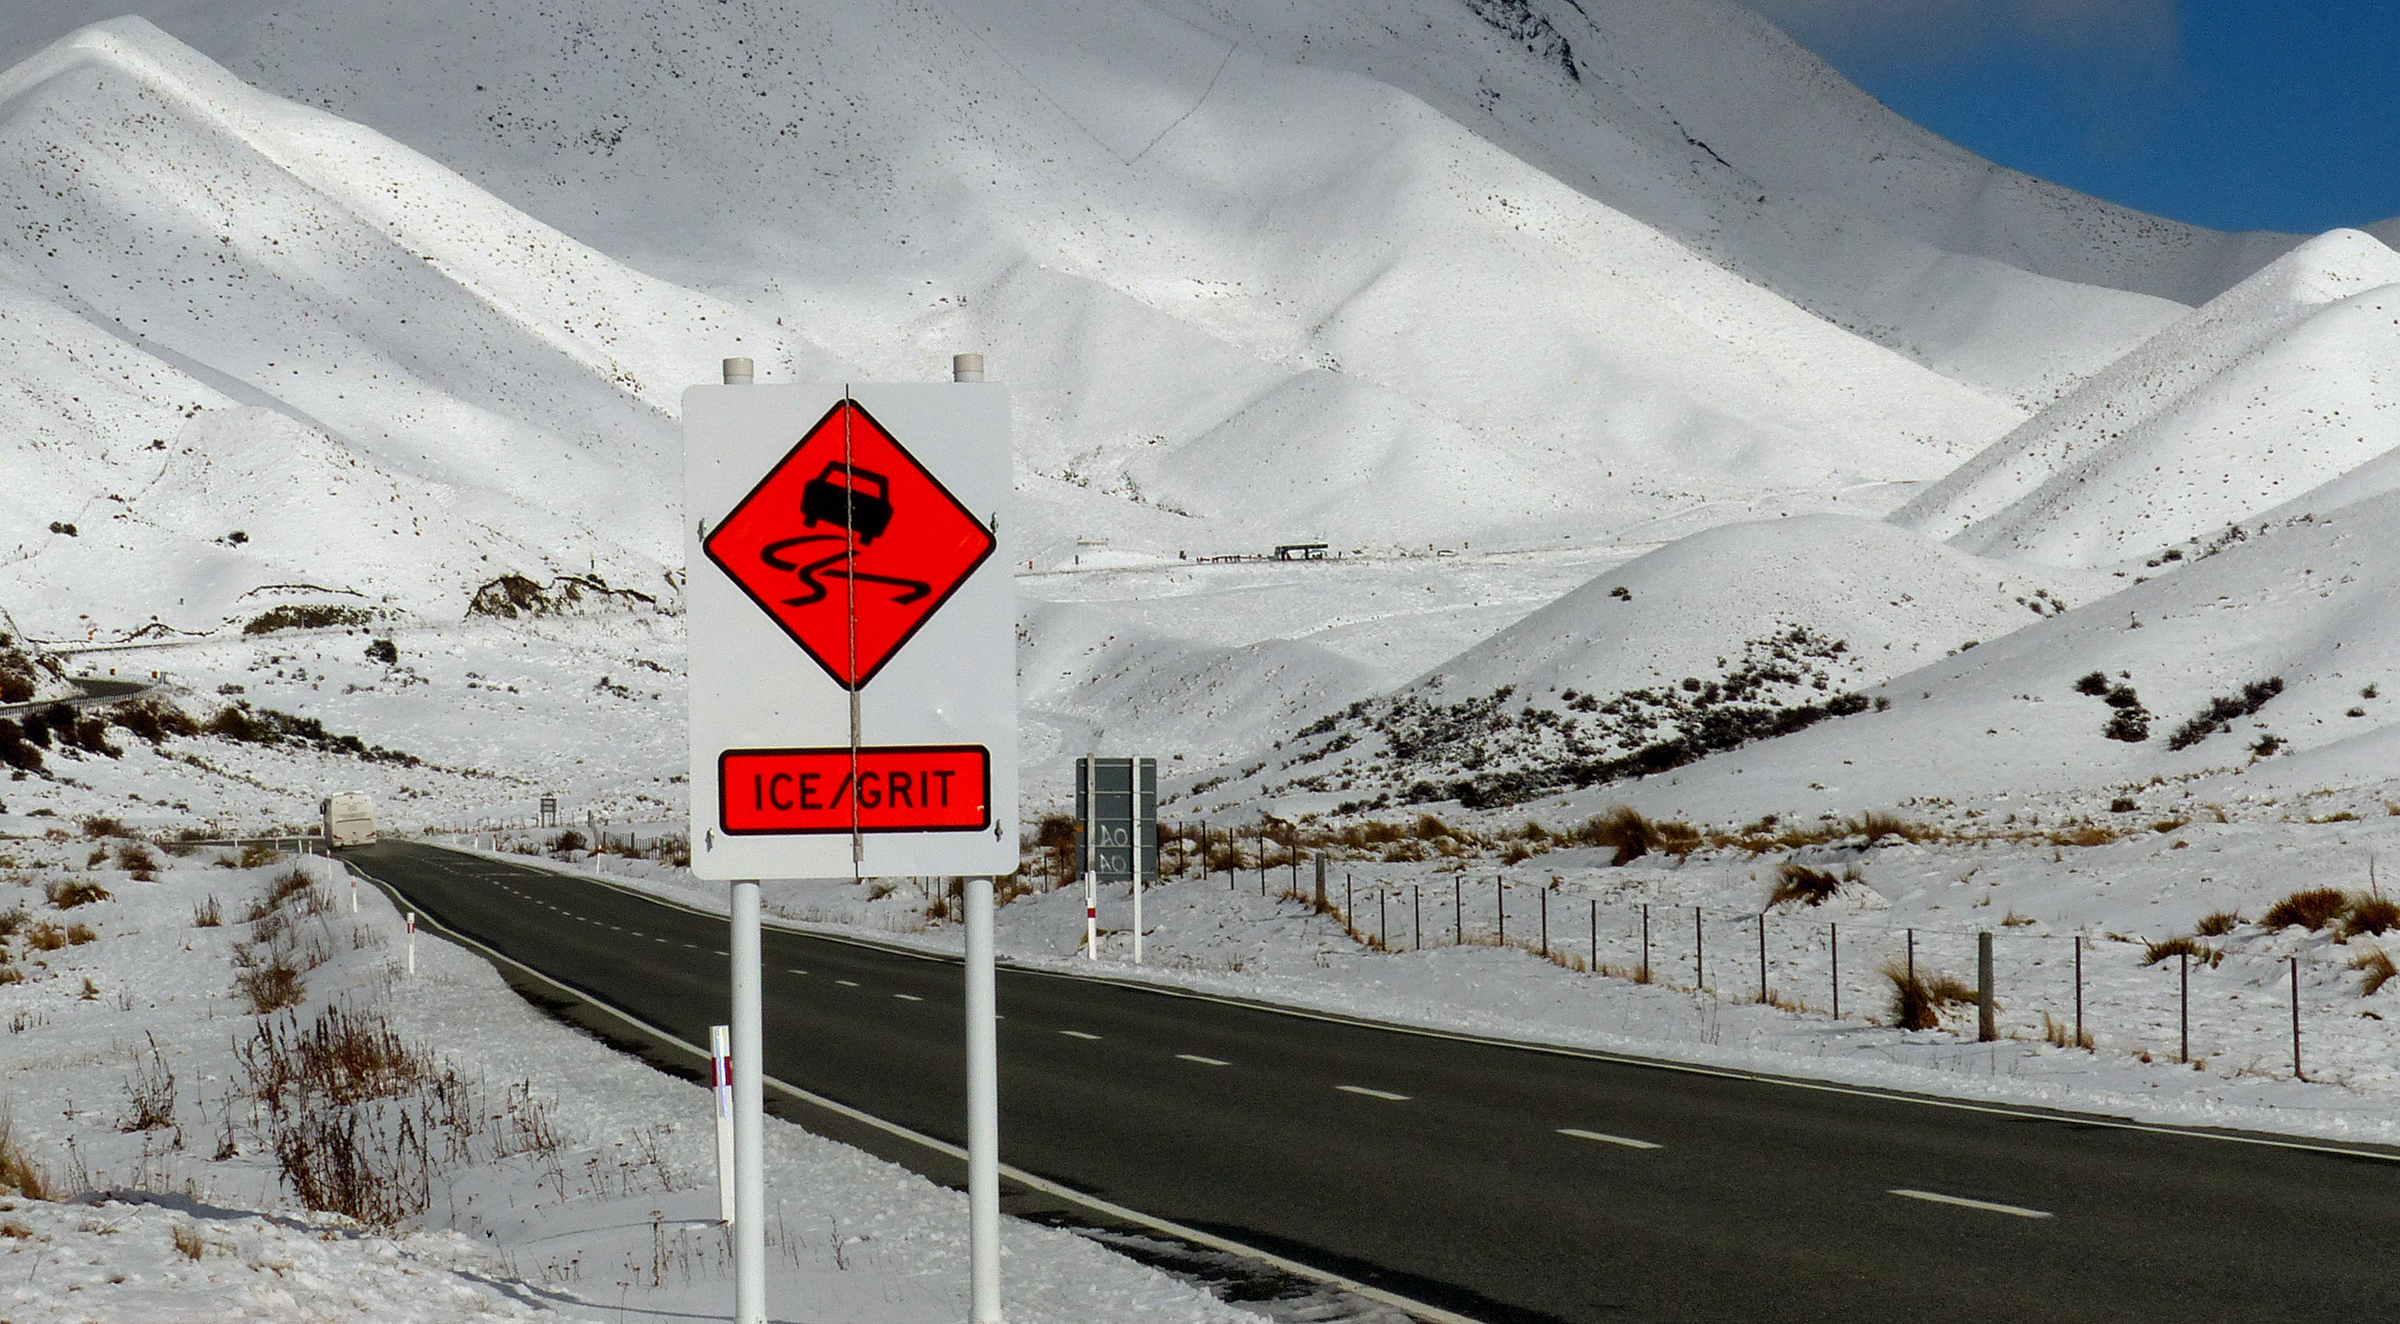
mountain, snow, winter, mountain range, weather, season, roadsigns, flickrelite, panasonicdmcfz200, piste, freezing, icegrit, lindispassotago, geological phenomenon